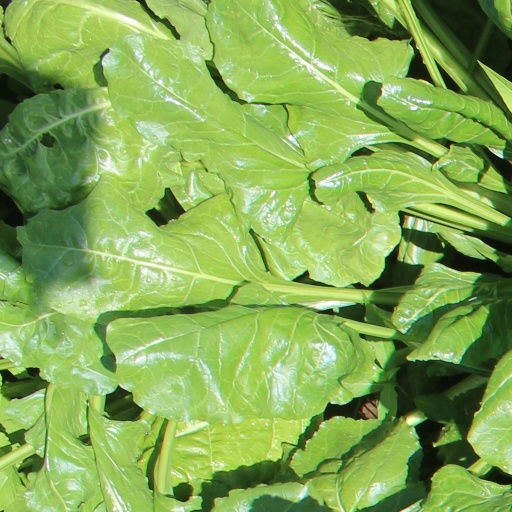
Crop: sugar beet